Salò

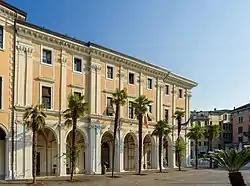
The Town Hall

Salò is headed by a mayor (') assisted by a legislative body, the ', and an executive body, the '. Since 1995 the mayor and members of the ' are directly elected together by resident citizens, while from 1945 to 1995 the mayor was chosen by the legislative body. The ' is chaired by the mayor, who appoints others members, called '. The offices of the ' are housed in a building usually called the ' or "".